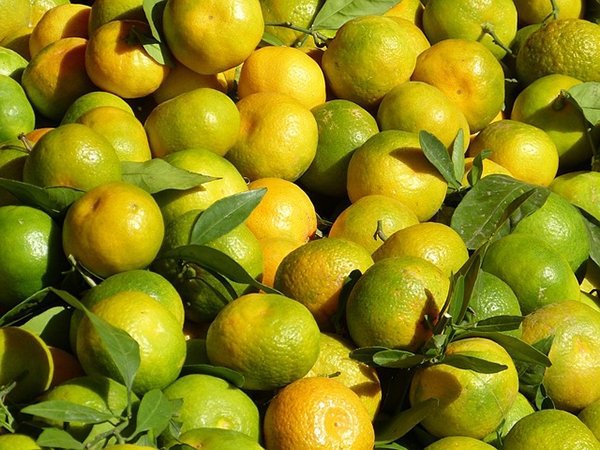
Label: Orange